Psocomorpha

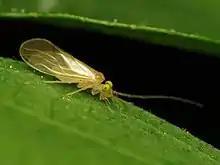
"Xanthocaecilius sommermanae"

The below cladogram of Psocodea shows the position of Psocomorpha: